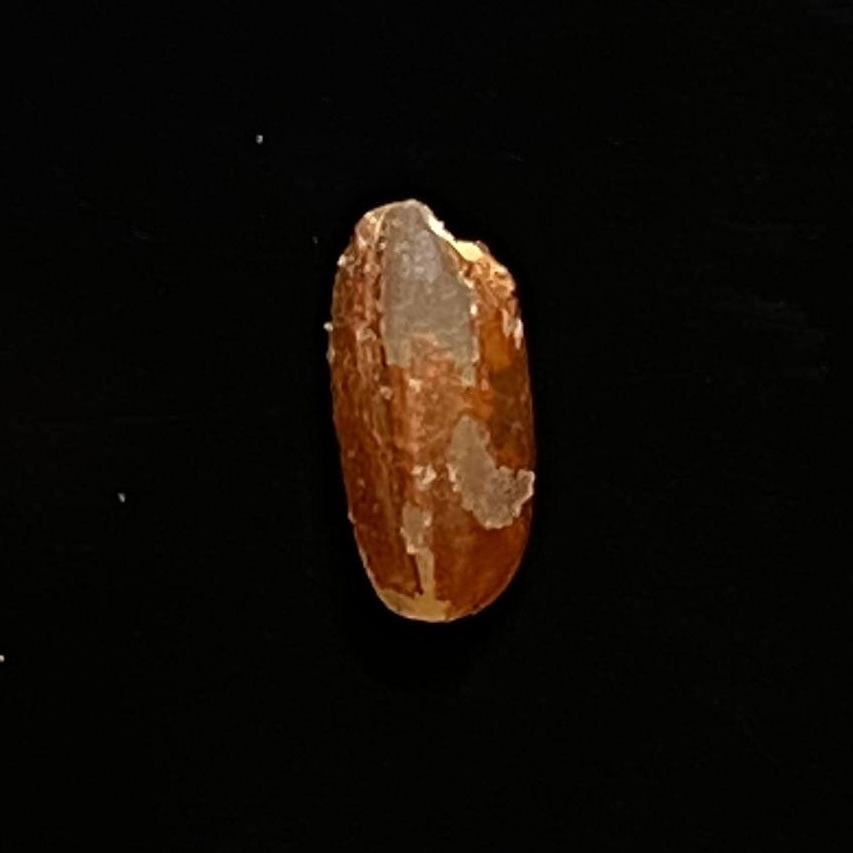
Rice variety: Ganjiya